Sylvia Hitchcock

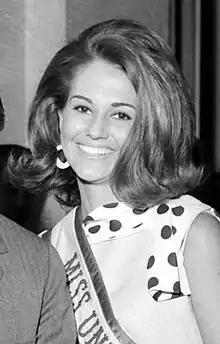
Sylvia Hitchcock, 1967

Sylvia Louise Hitchcock-Carson (January 31, 1946 – August 16, 2015) was an American model and beauty queen who held the title of Miss Alabama United States and Miss United States, and was crowned Miss Universe 1967.